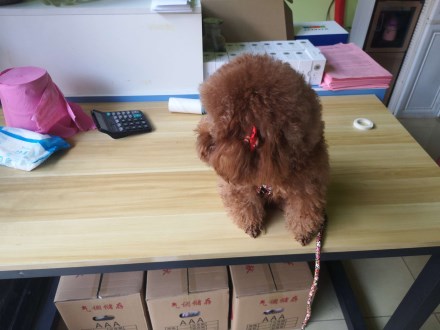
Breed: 7449-n000128-teddy